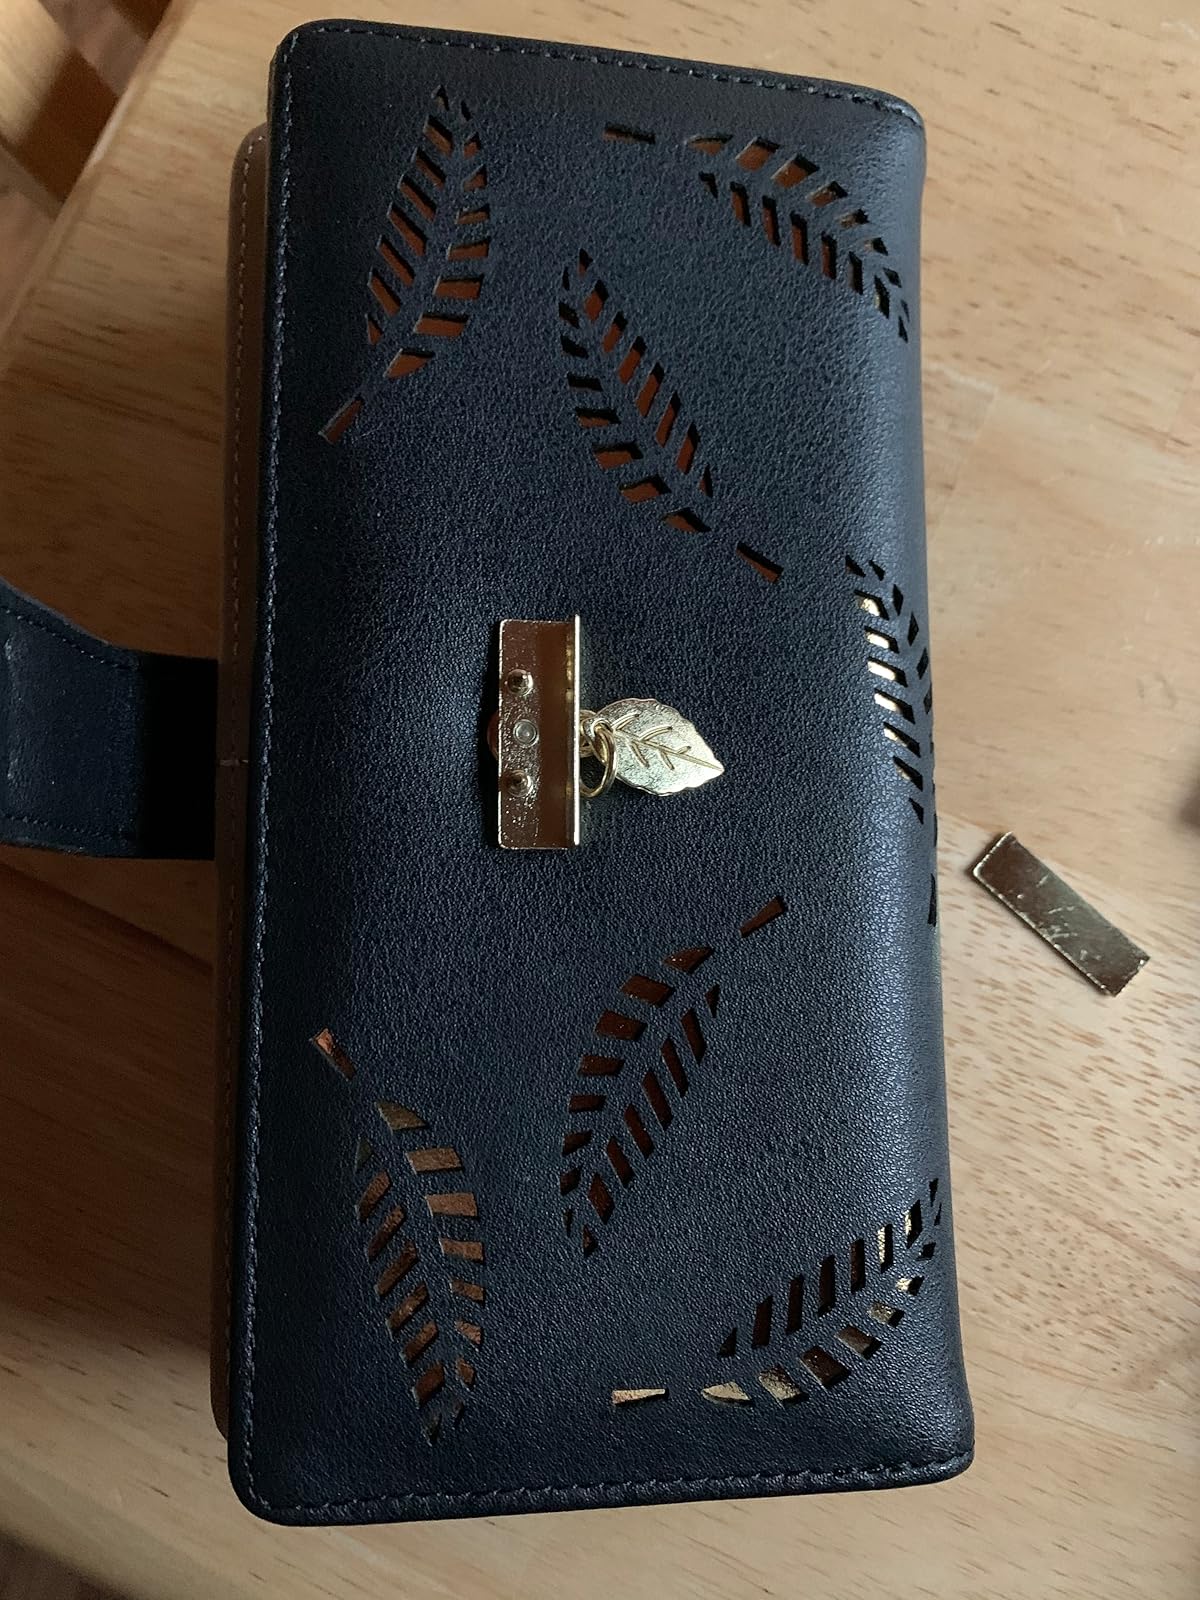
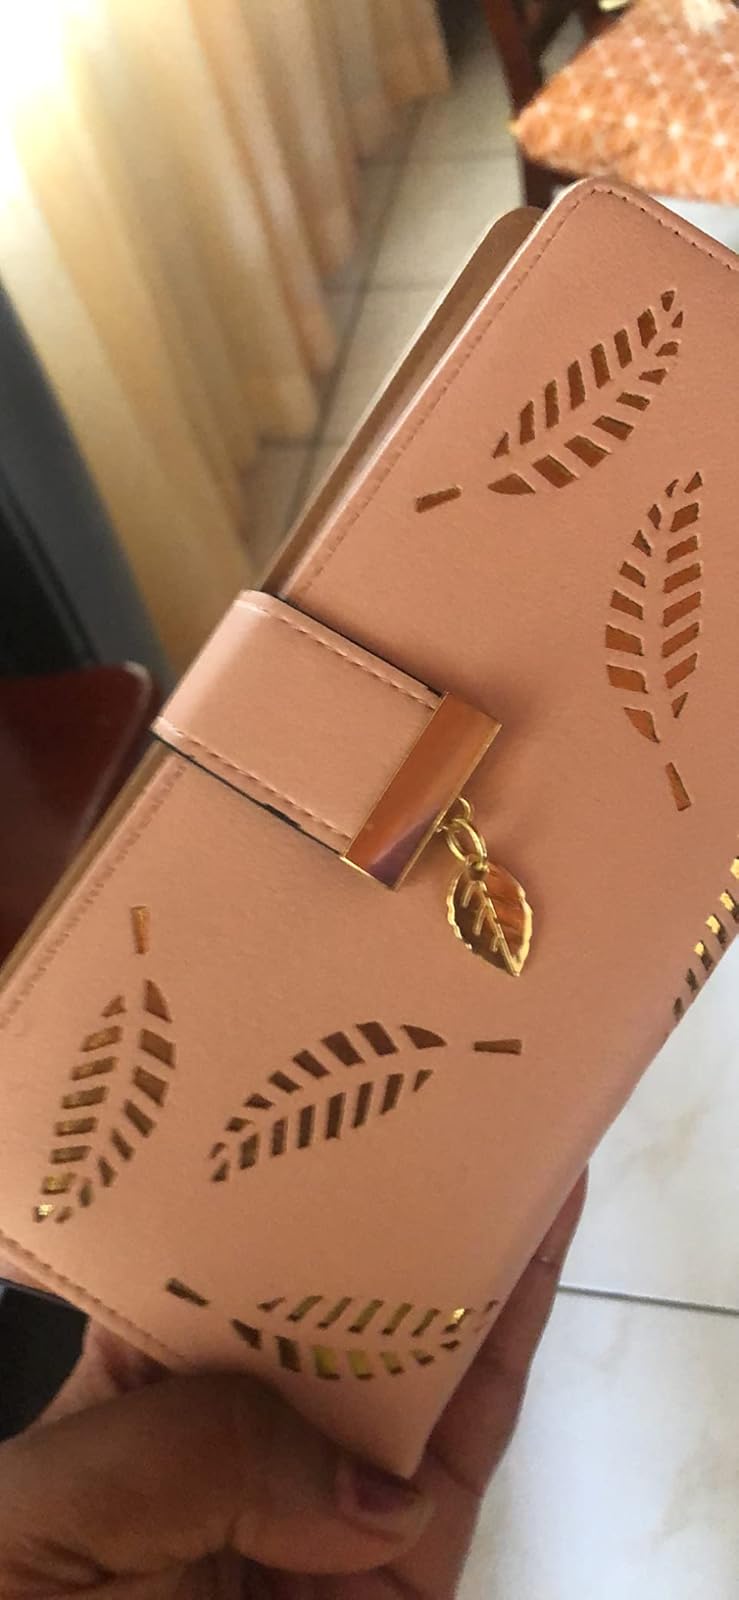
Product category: accessories_handbag
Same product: no